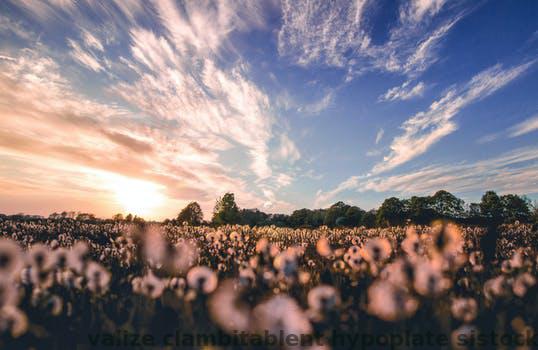
Label: Watermark